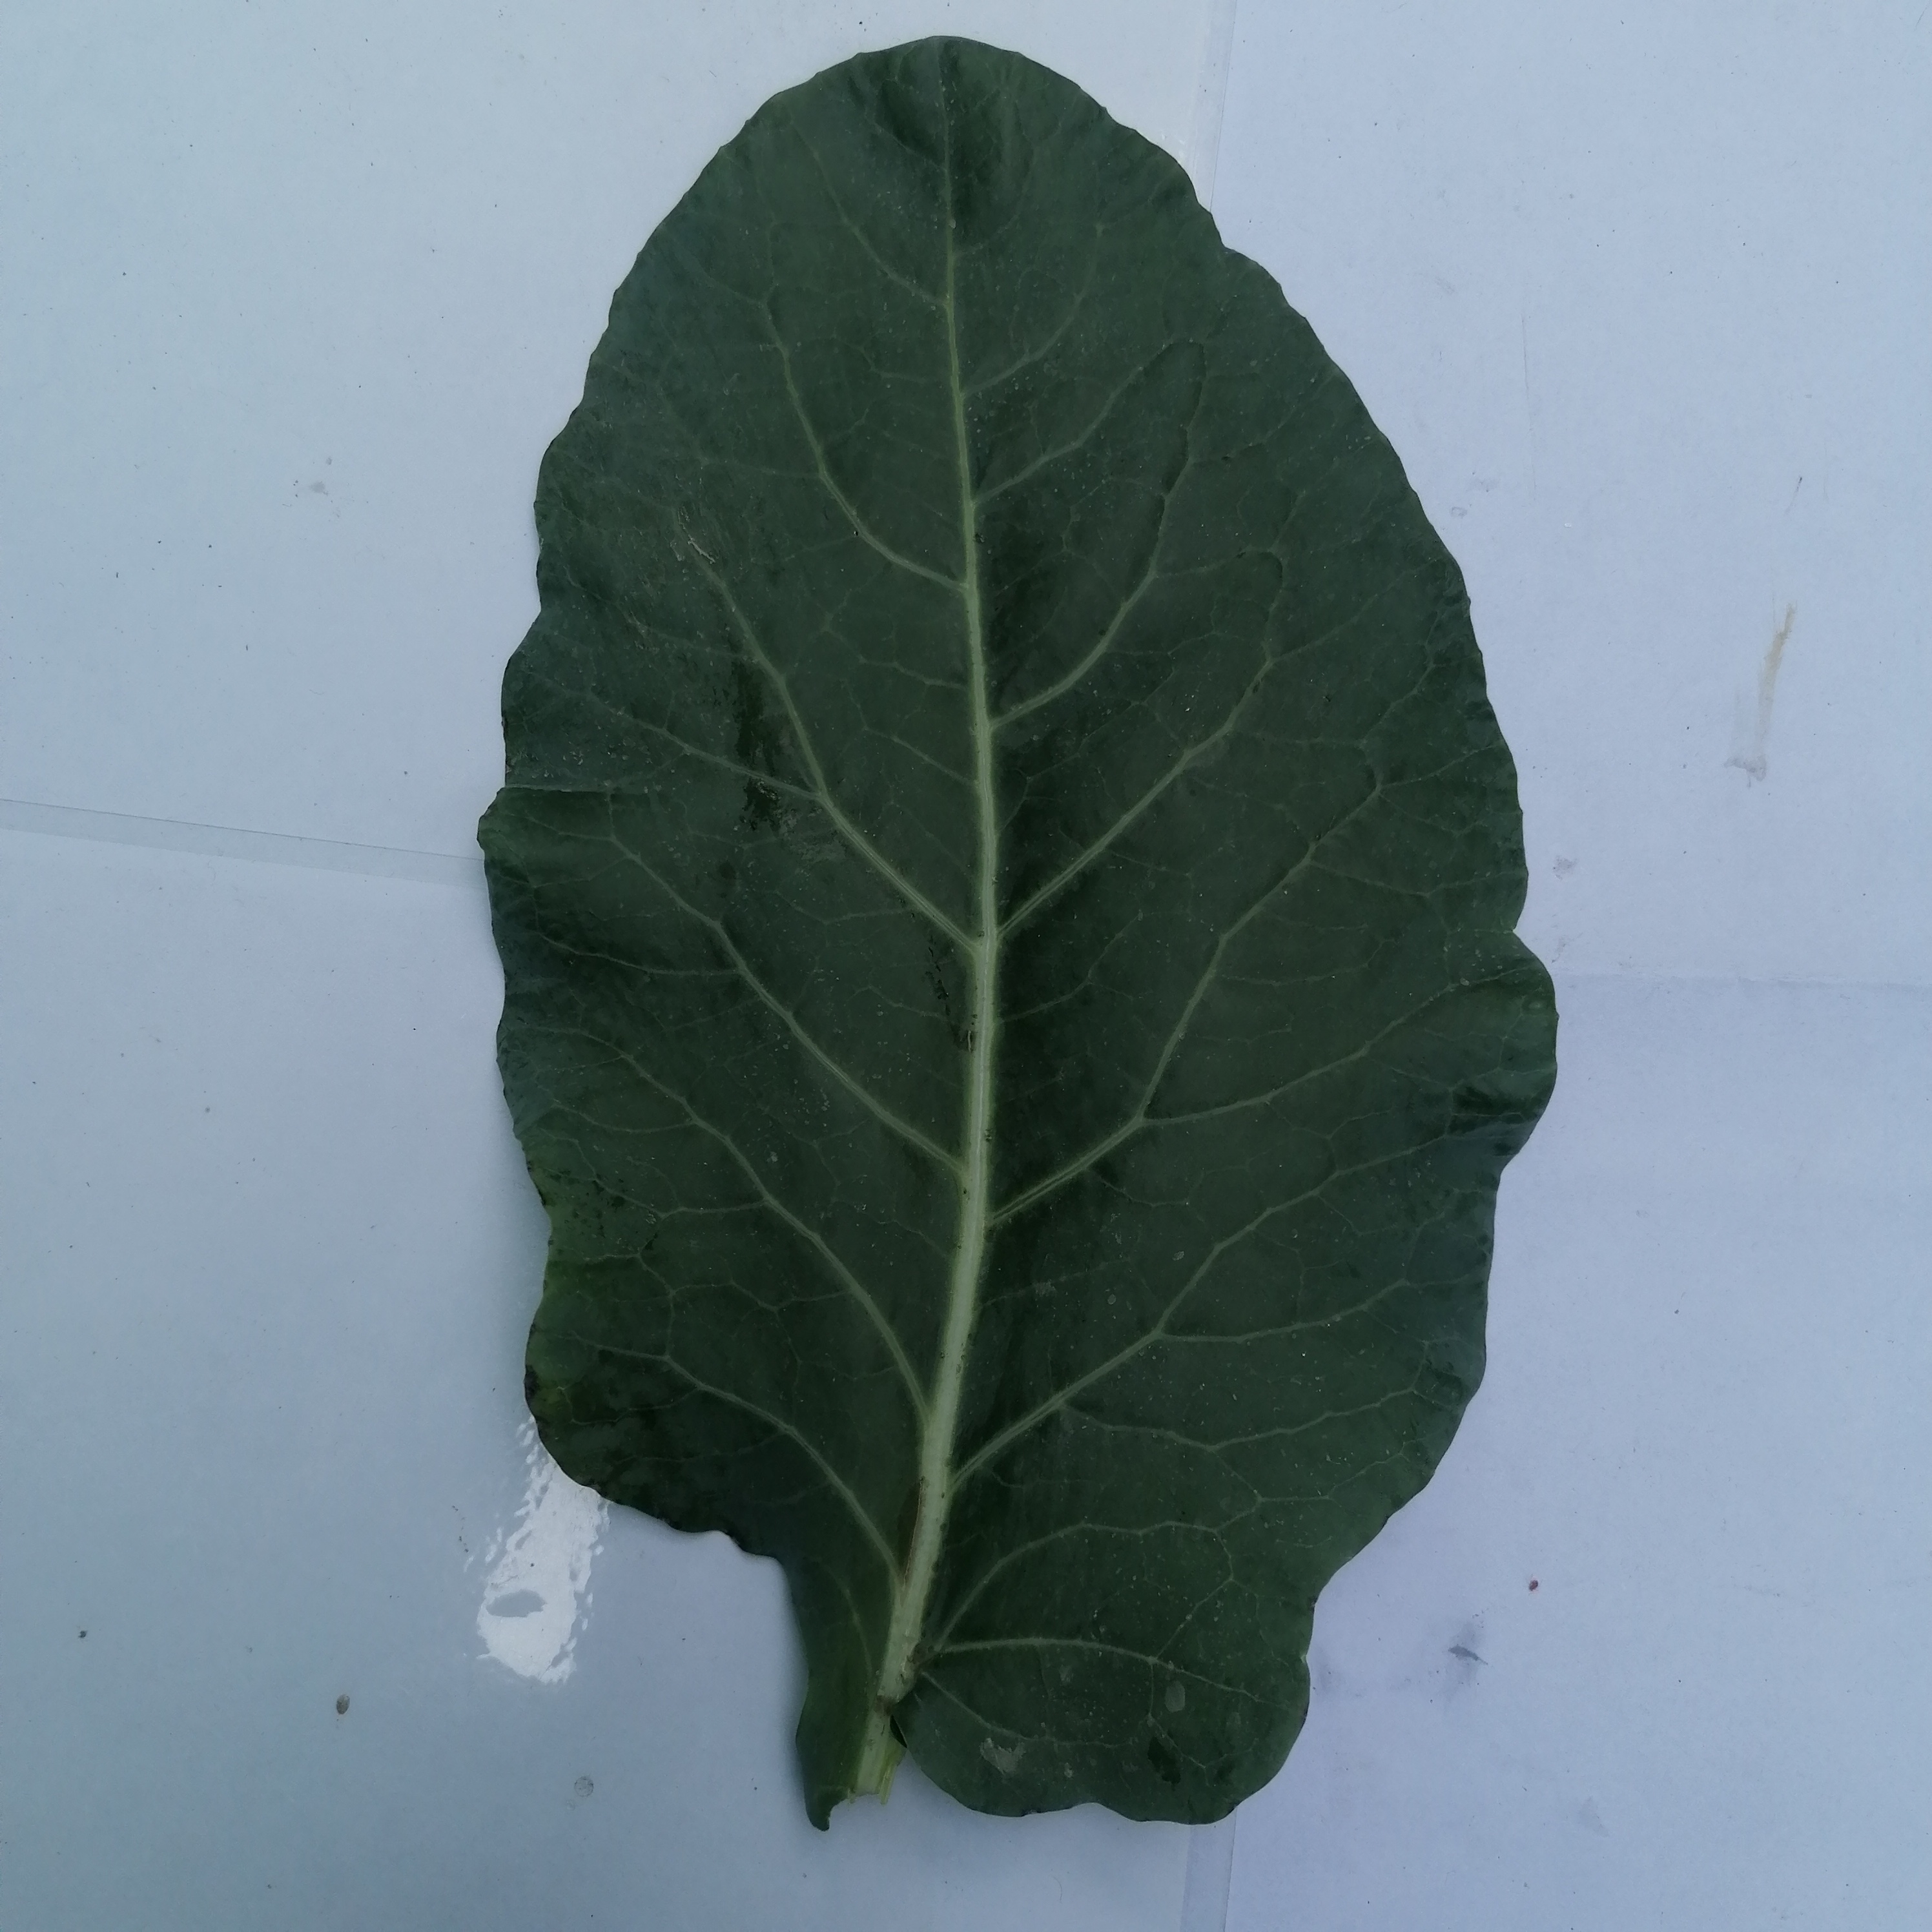
Label: Healthy